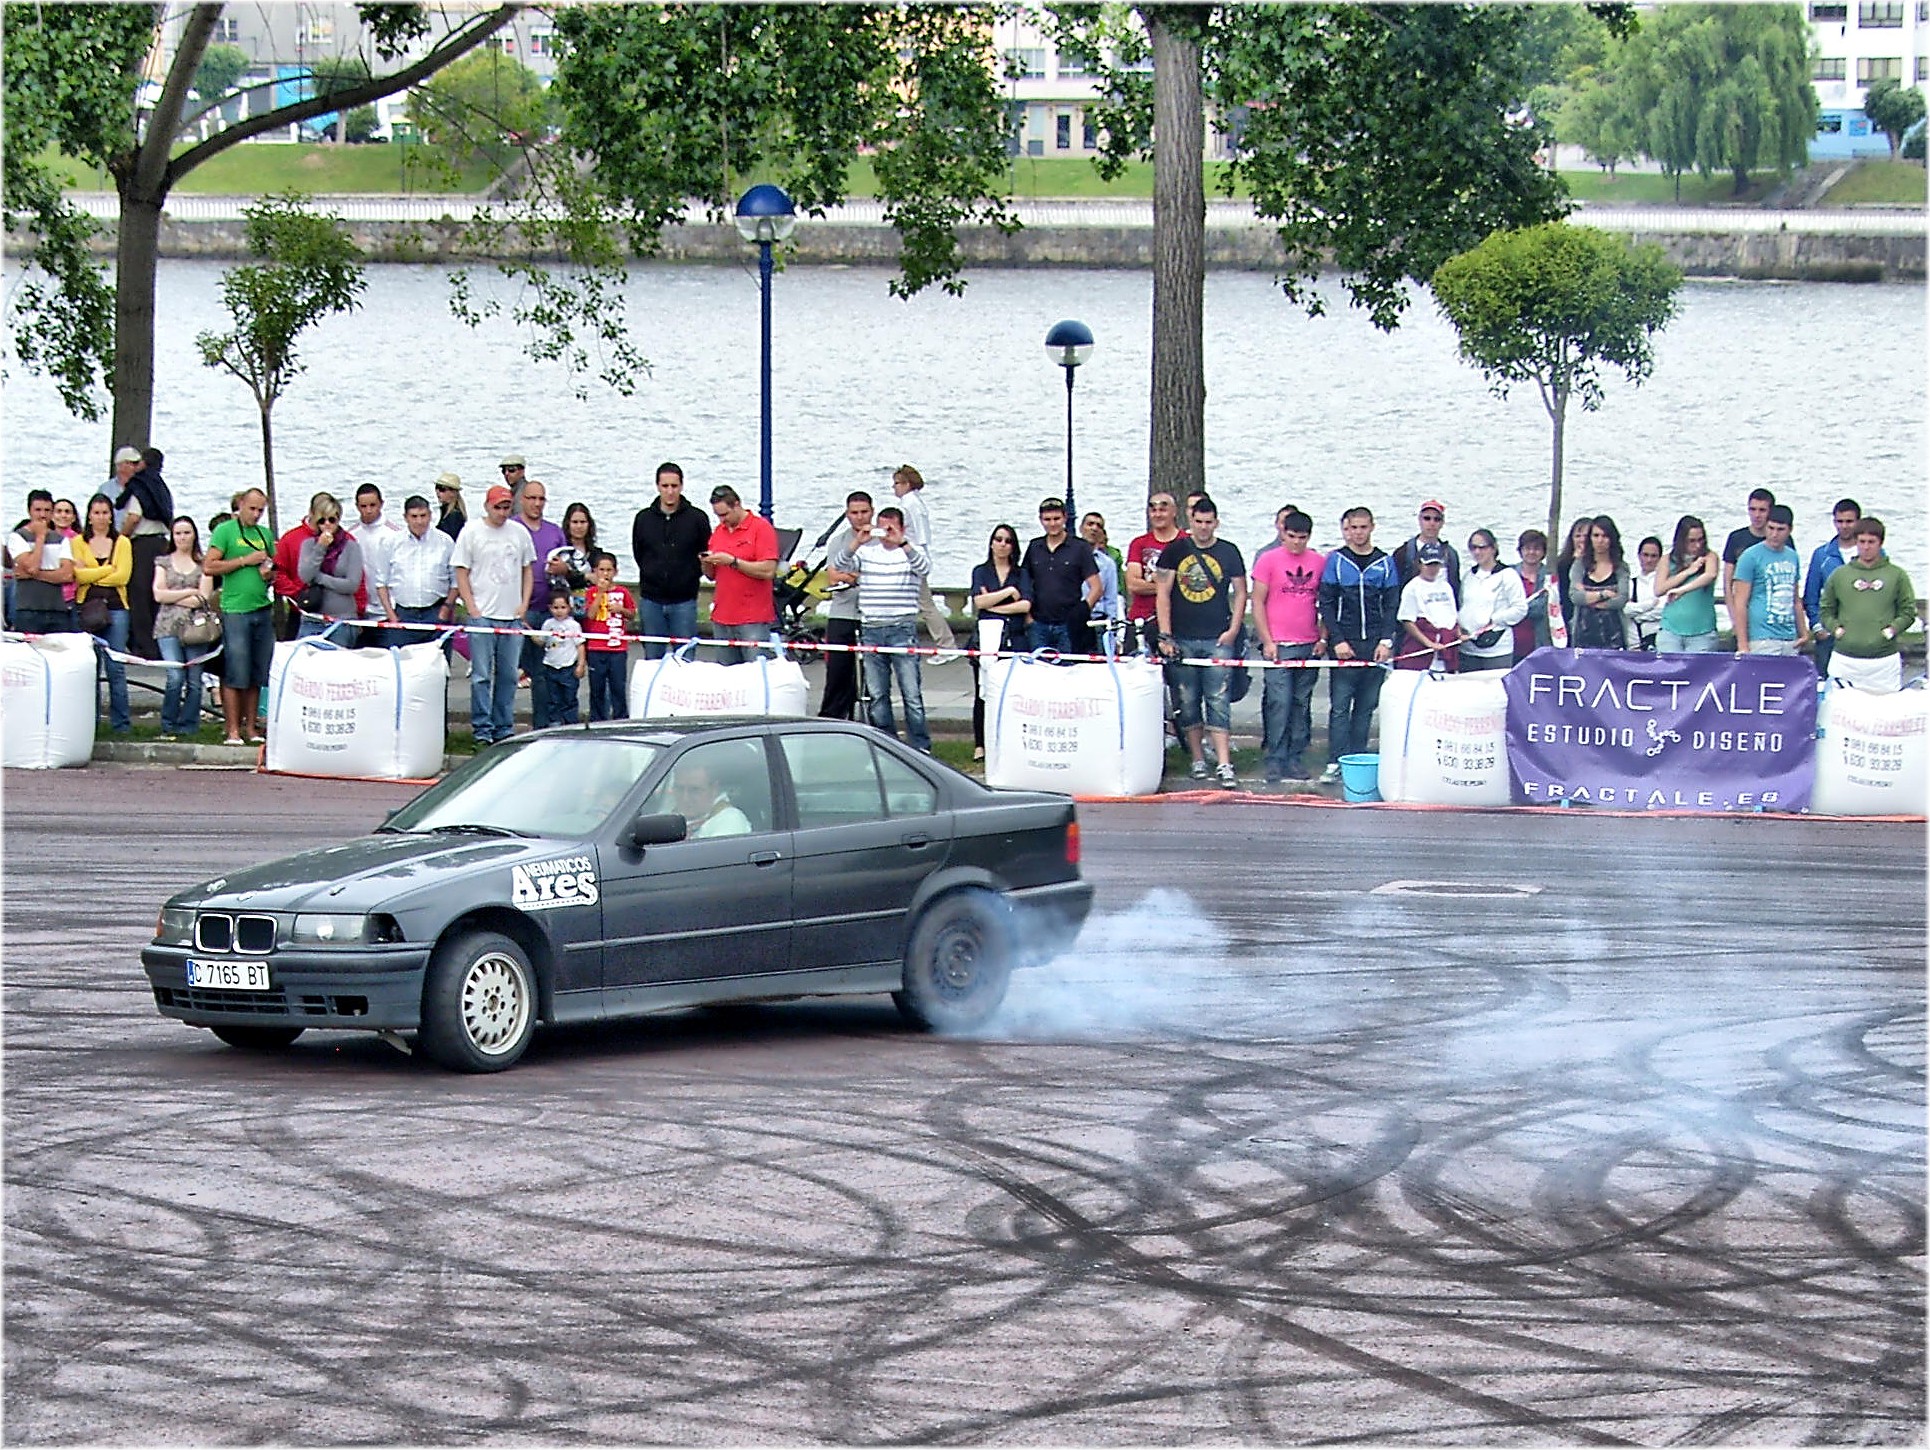
pedestrian, people, car, europe, vehicle, spain, espagne, europa, gente, autos, galicia, bmw, deporte, humo, espana, personas, galiza, xente, maquinas, corunna, galice, coches, gentes, automoviles, culleredo, xentes, lacoruna, riadoburgo, acoru a, coru a, provinciacoru a, oburgo, humareda, eshibicion